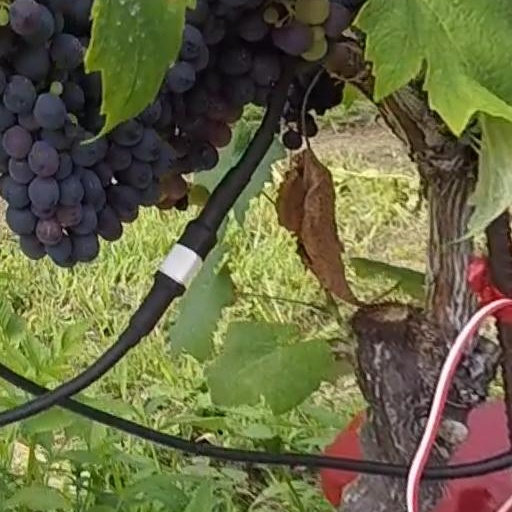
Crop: grape